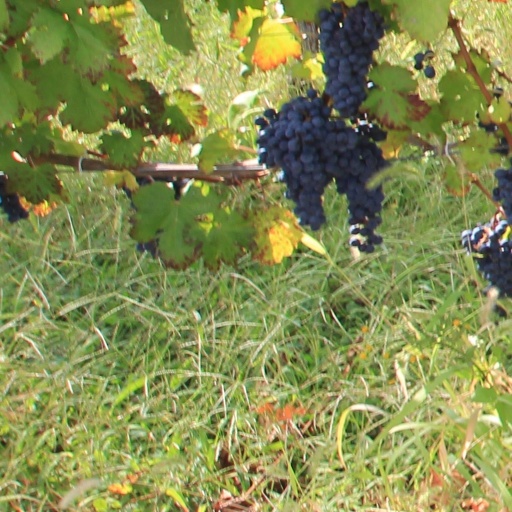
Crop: grape